Fort Canning Hill

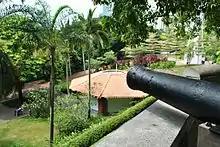
9-Pound Cannon

Raffles' former residence was extended and redesigned by Coleman with bricks and tiles in June 1824, as funded by the 2nd Resident John Crawfurd to be used by other Residents and Governors of Singapore as the Government House, thus the location gained the name Government Hill. When the residence was demolished in 1859 to make way for a fort, Government House was moved to a house in Oxley Estate called the Pavilion.